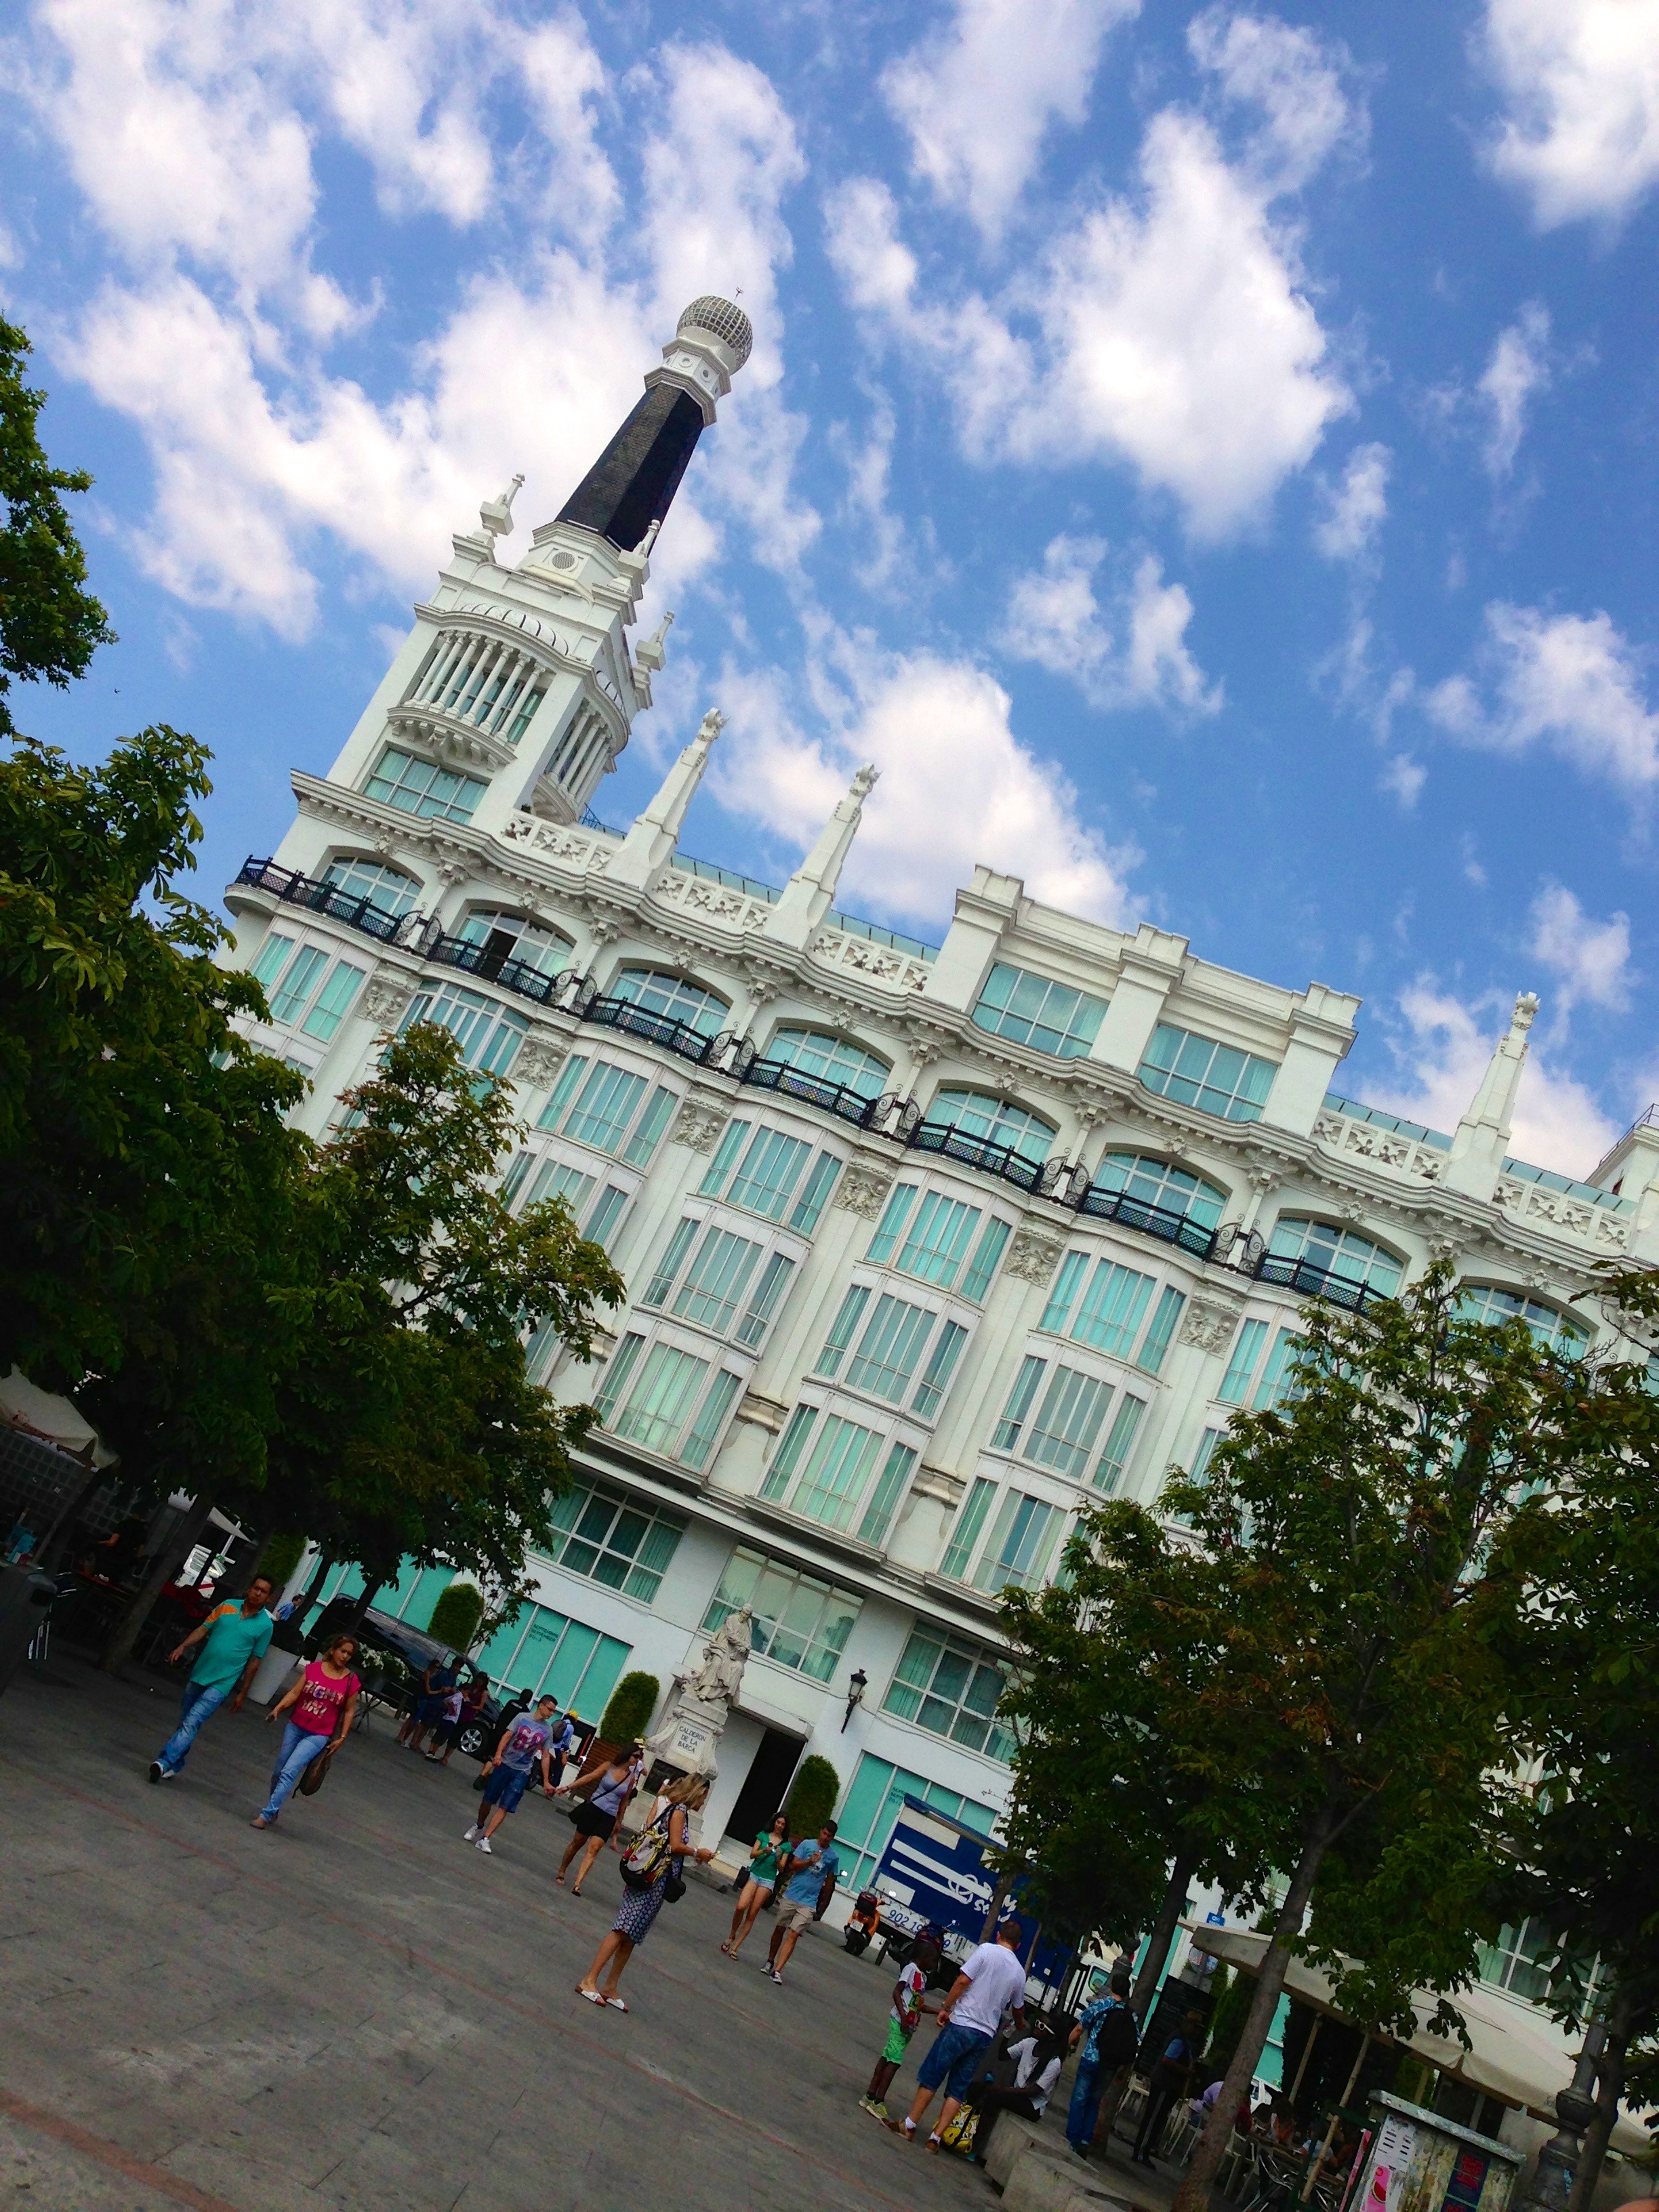
architecture, structure, building, city, walkway, downtown, amusement park, park, landmark, historic, tourism, stadium, spain, design, hotel, madrid, town square, architecture design, urban area, human settlement